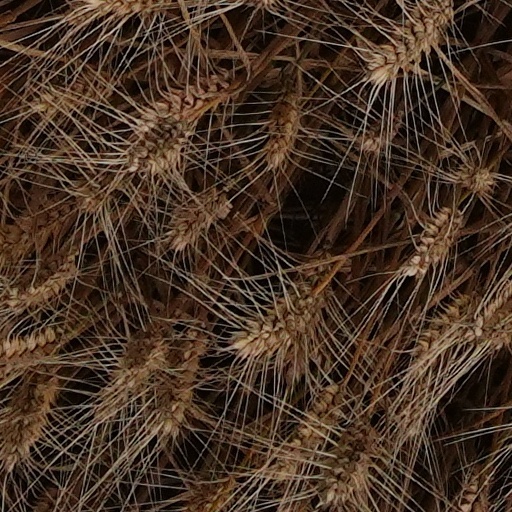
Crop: wheat